Metropolitan Railway

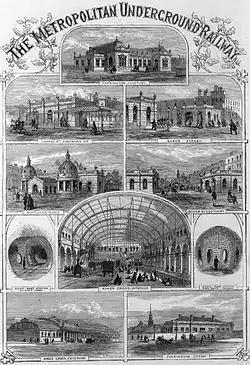
An engraving, titled at the top "The Metropolitan Underground Railway", showing a montage of outside views of the railway stations with people in Victorian dress travelling on foot or by horse. In the centre is an interior view of the original King's Cross station.

The Metropolitan Railway (also known as the Met) was a passenger and goods railway that served London from 1863 to 1933, its main line heading north-west from the capital's financial heart in the City to what were to become the Middlesex suburbs. Its first line connected the main-line railway termini at , , and King's Cross to the City. The first section was built beneath the New Road using cut-and-cover between Paddington and King's Cross and in tunnel and cuttings beside Farringdon Road from King's Cross to near Smithfield, near the City. It opened to the public on 10 January 1863 with gas-lit wooden carriages hauled by steam locomotives, the world's first passenger-carrying designated underground railway.